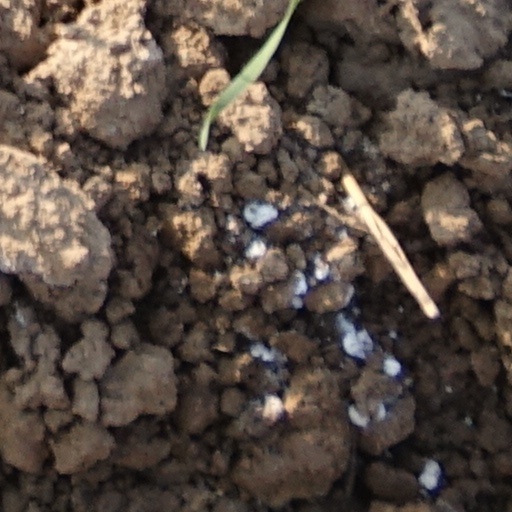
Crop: wheat